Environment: lab
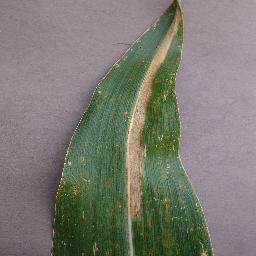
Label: northern_corn_leaf_blight